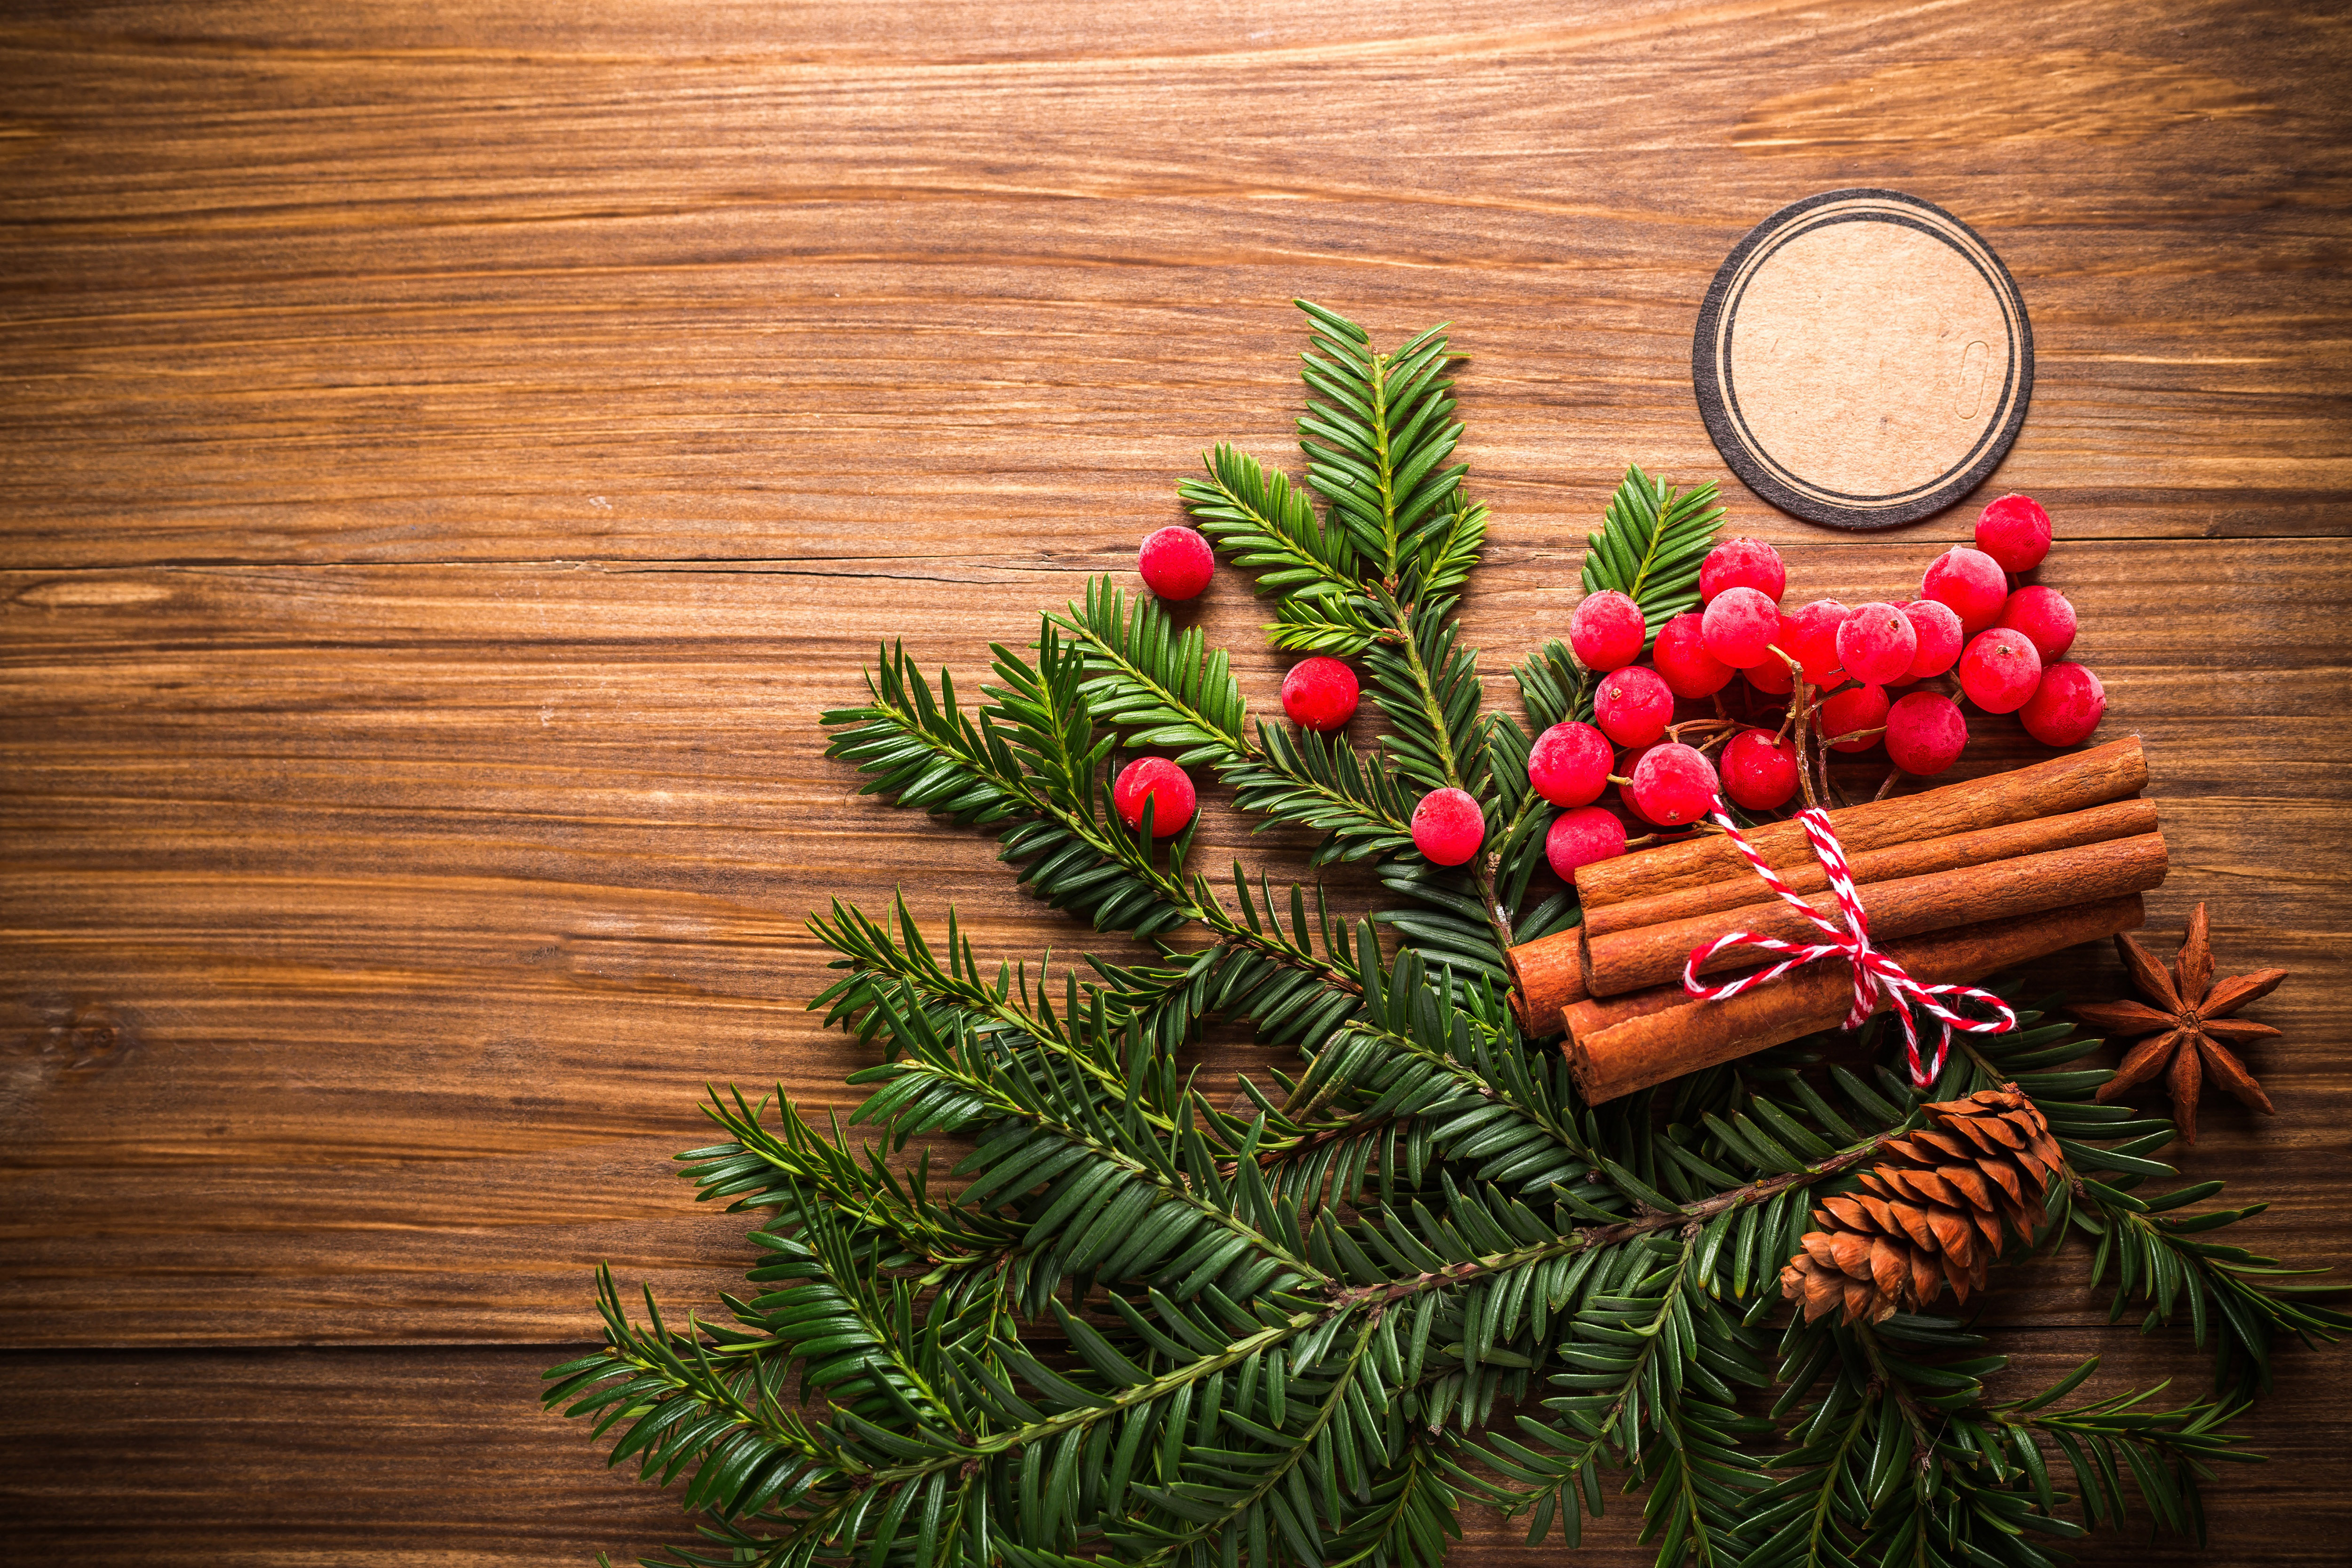
branch, oregon pine, tree, christmas decoration, spruce, fir, pine, christmas eve, plant, conifer, twig, Colorado spruce, pine family, conifer cone, christmas, woody plant, christmas tree, leaf, evergreen, cinnamon stick, still life photography, still life, holly, interior design, wood, christmas ornament, cypress family, larch, natural material, American larch, red pine